Cultural legacy of the Klondike Gold Rush

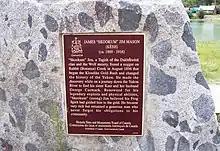
Plaque to Skookum Jim Mason

Among the many writers taking part in the Gold Rush was writer Jack London, whose books "The Call of the Wild" (1903), "White Fang" (1906), and his short story "To Build a Fire" (1902 and 1908), were influenced by his northern experiences. London was inspired to write stories by various adventurers he met. "The Thousand Dozen", for instance, was inspired by a brief market corner on eggs created by Swiftwater Bill. Part I of Jack London's 1910 novel "Burning Daylight" is centered on the Klondike Gold Rush.